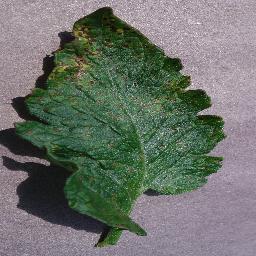
Label: Tomato___Septoria_leaf_spot